Reyli

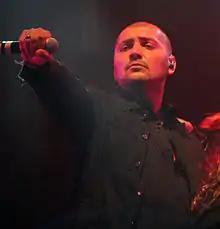

Reyli Barba (born April 12, 1972), most commonly known as Reyli, is a Mexican singer-songwriter. He is also a composer and has written songs for artists such as Alejandro Fernández and Beyoncé Knowles.